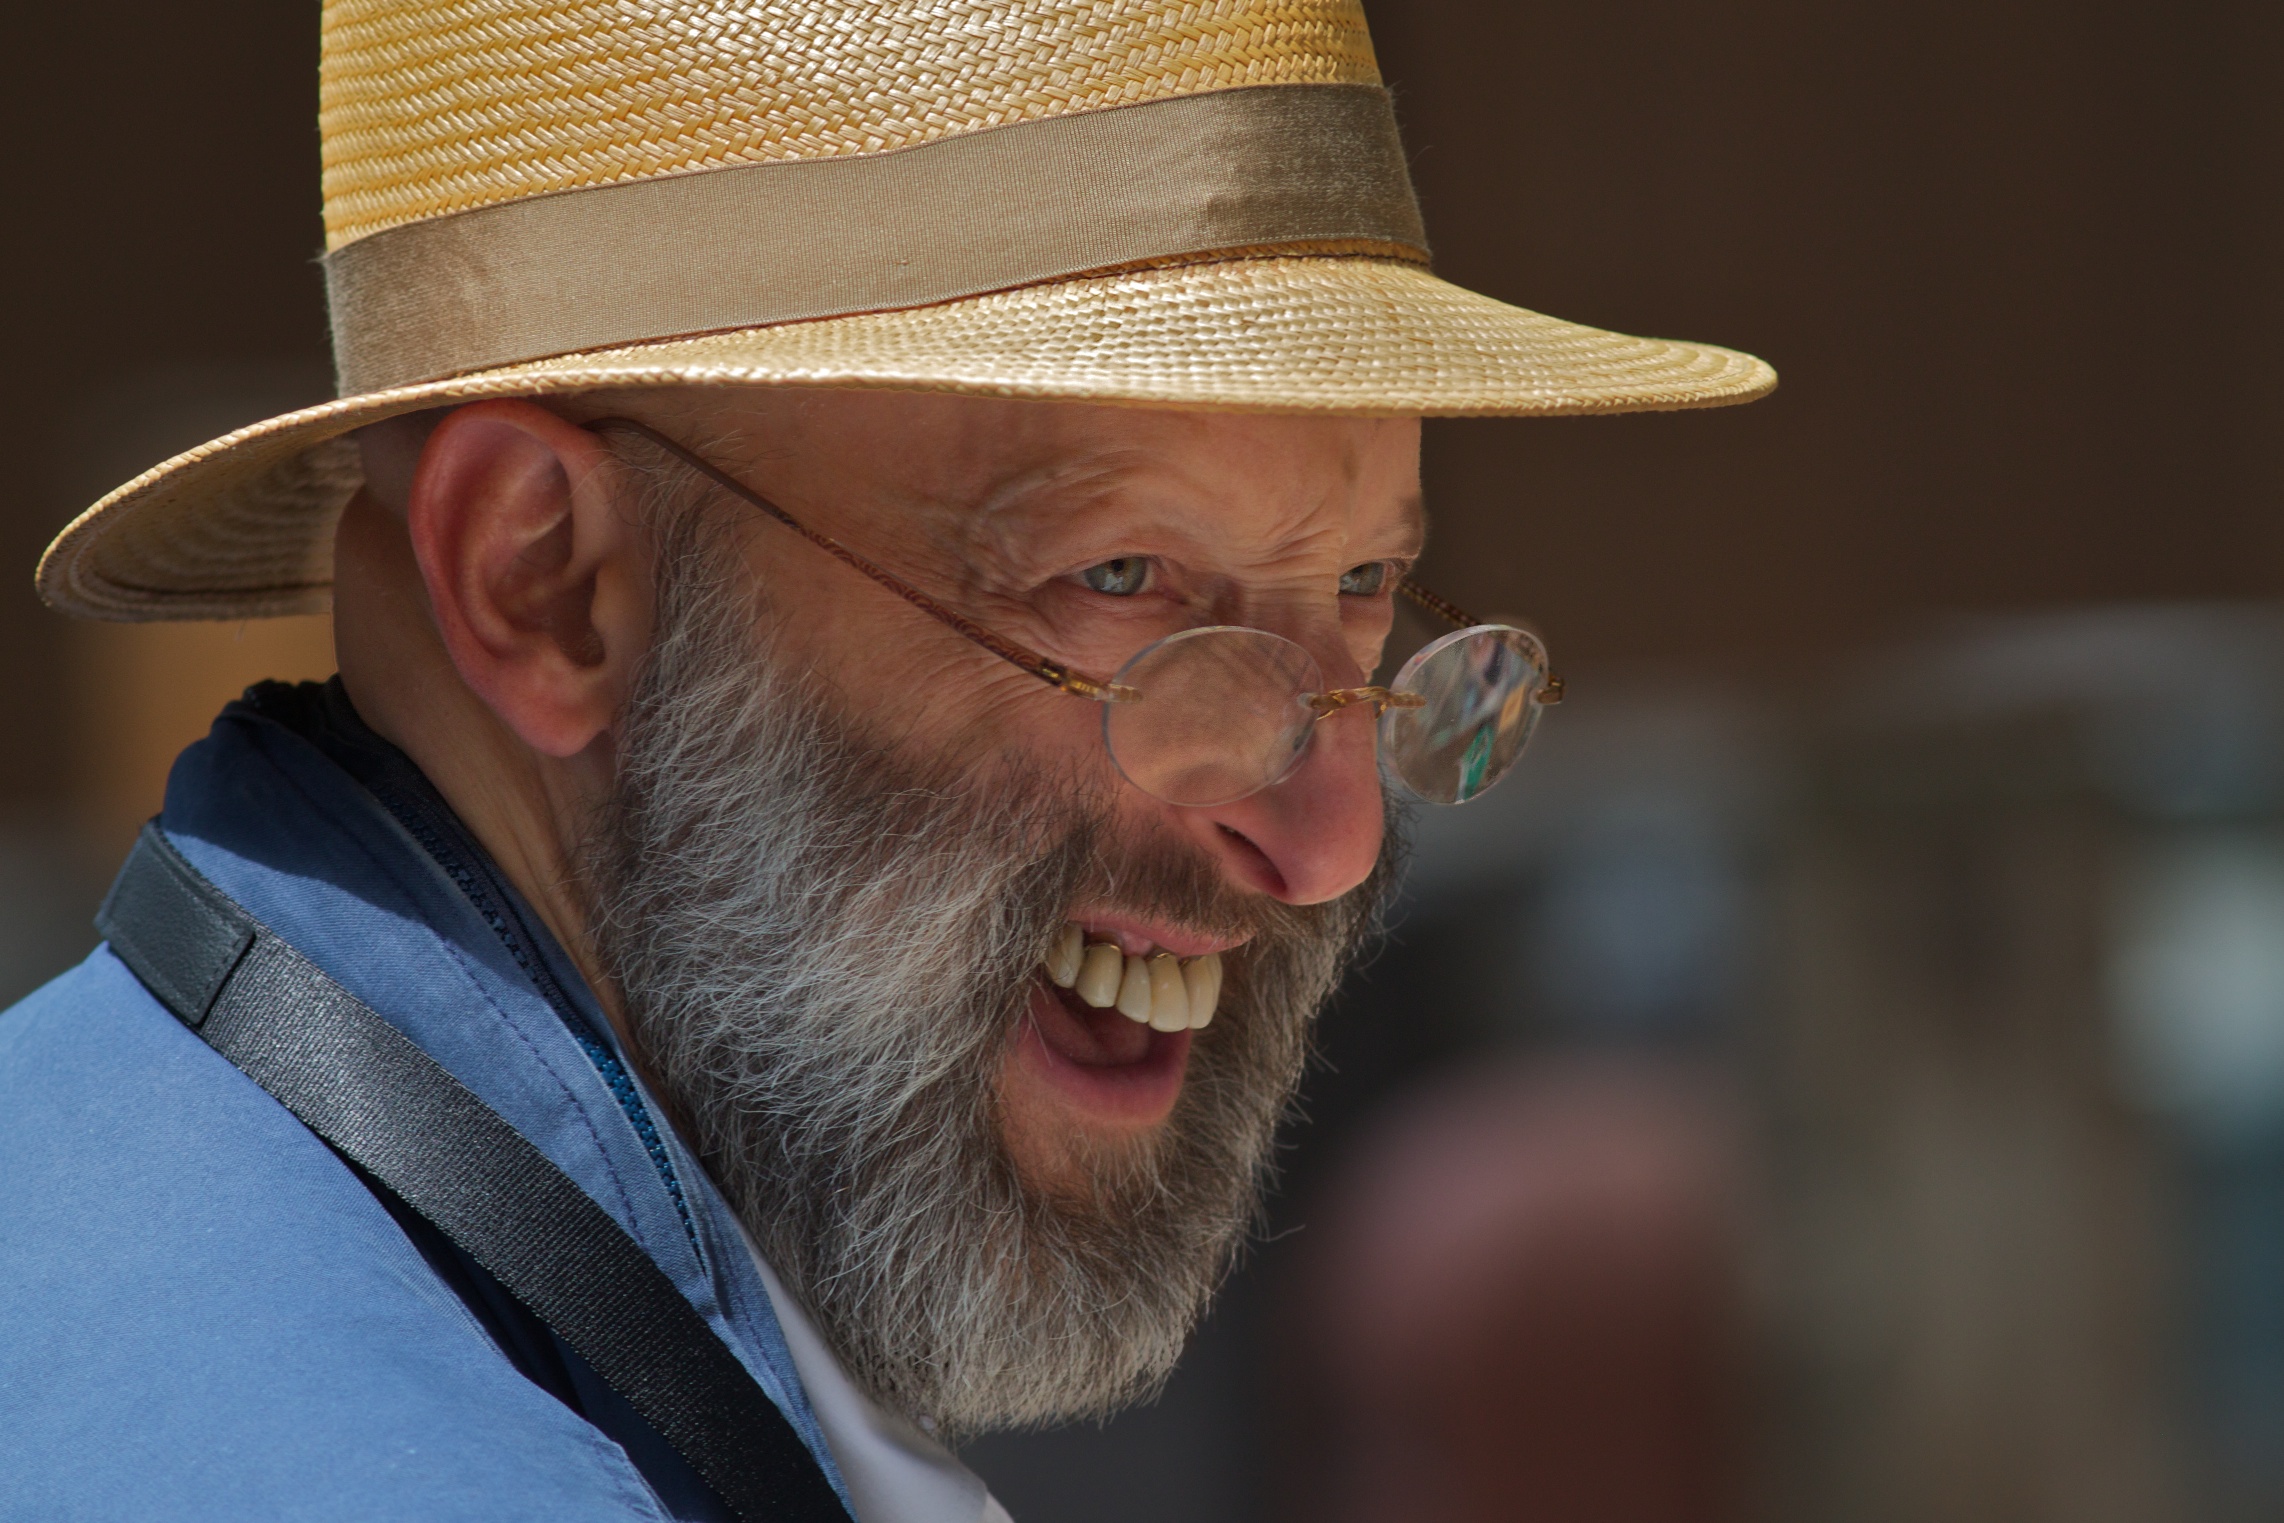
man, person, hair, male, portrait, hat, clothing, beard, disney, close up, nose, glasses, head, moustache, nmc2010, nmcfriends, photosafari, facial hair